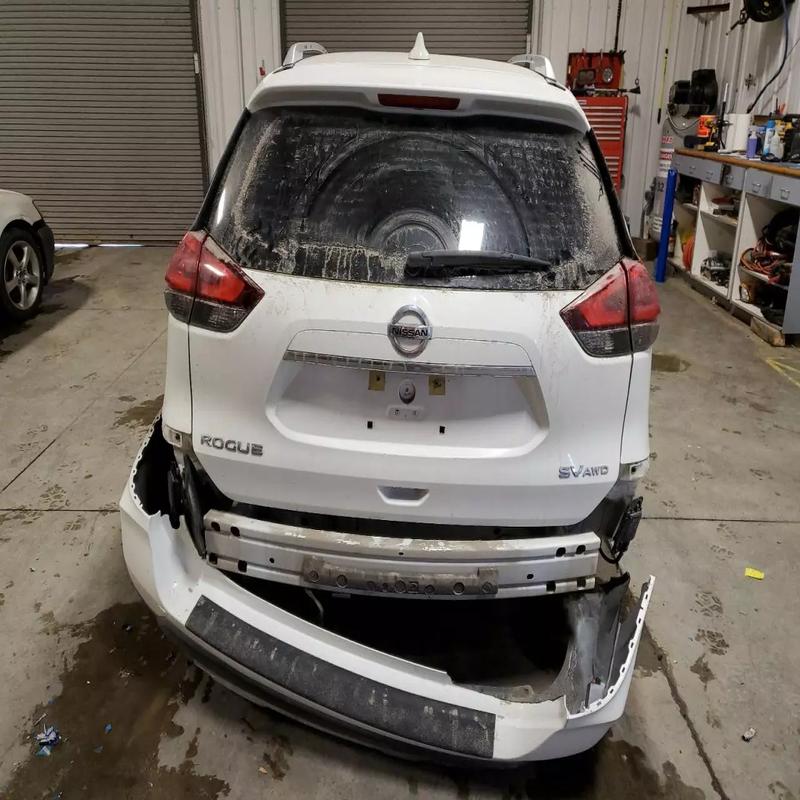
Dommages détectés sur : feu arrière droit, feu arrière gauche, pare-choc arrière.
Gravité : majeur